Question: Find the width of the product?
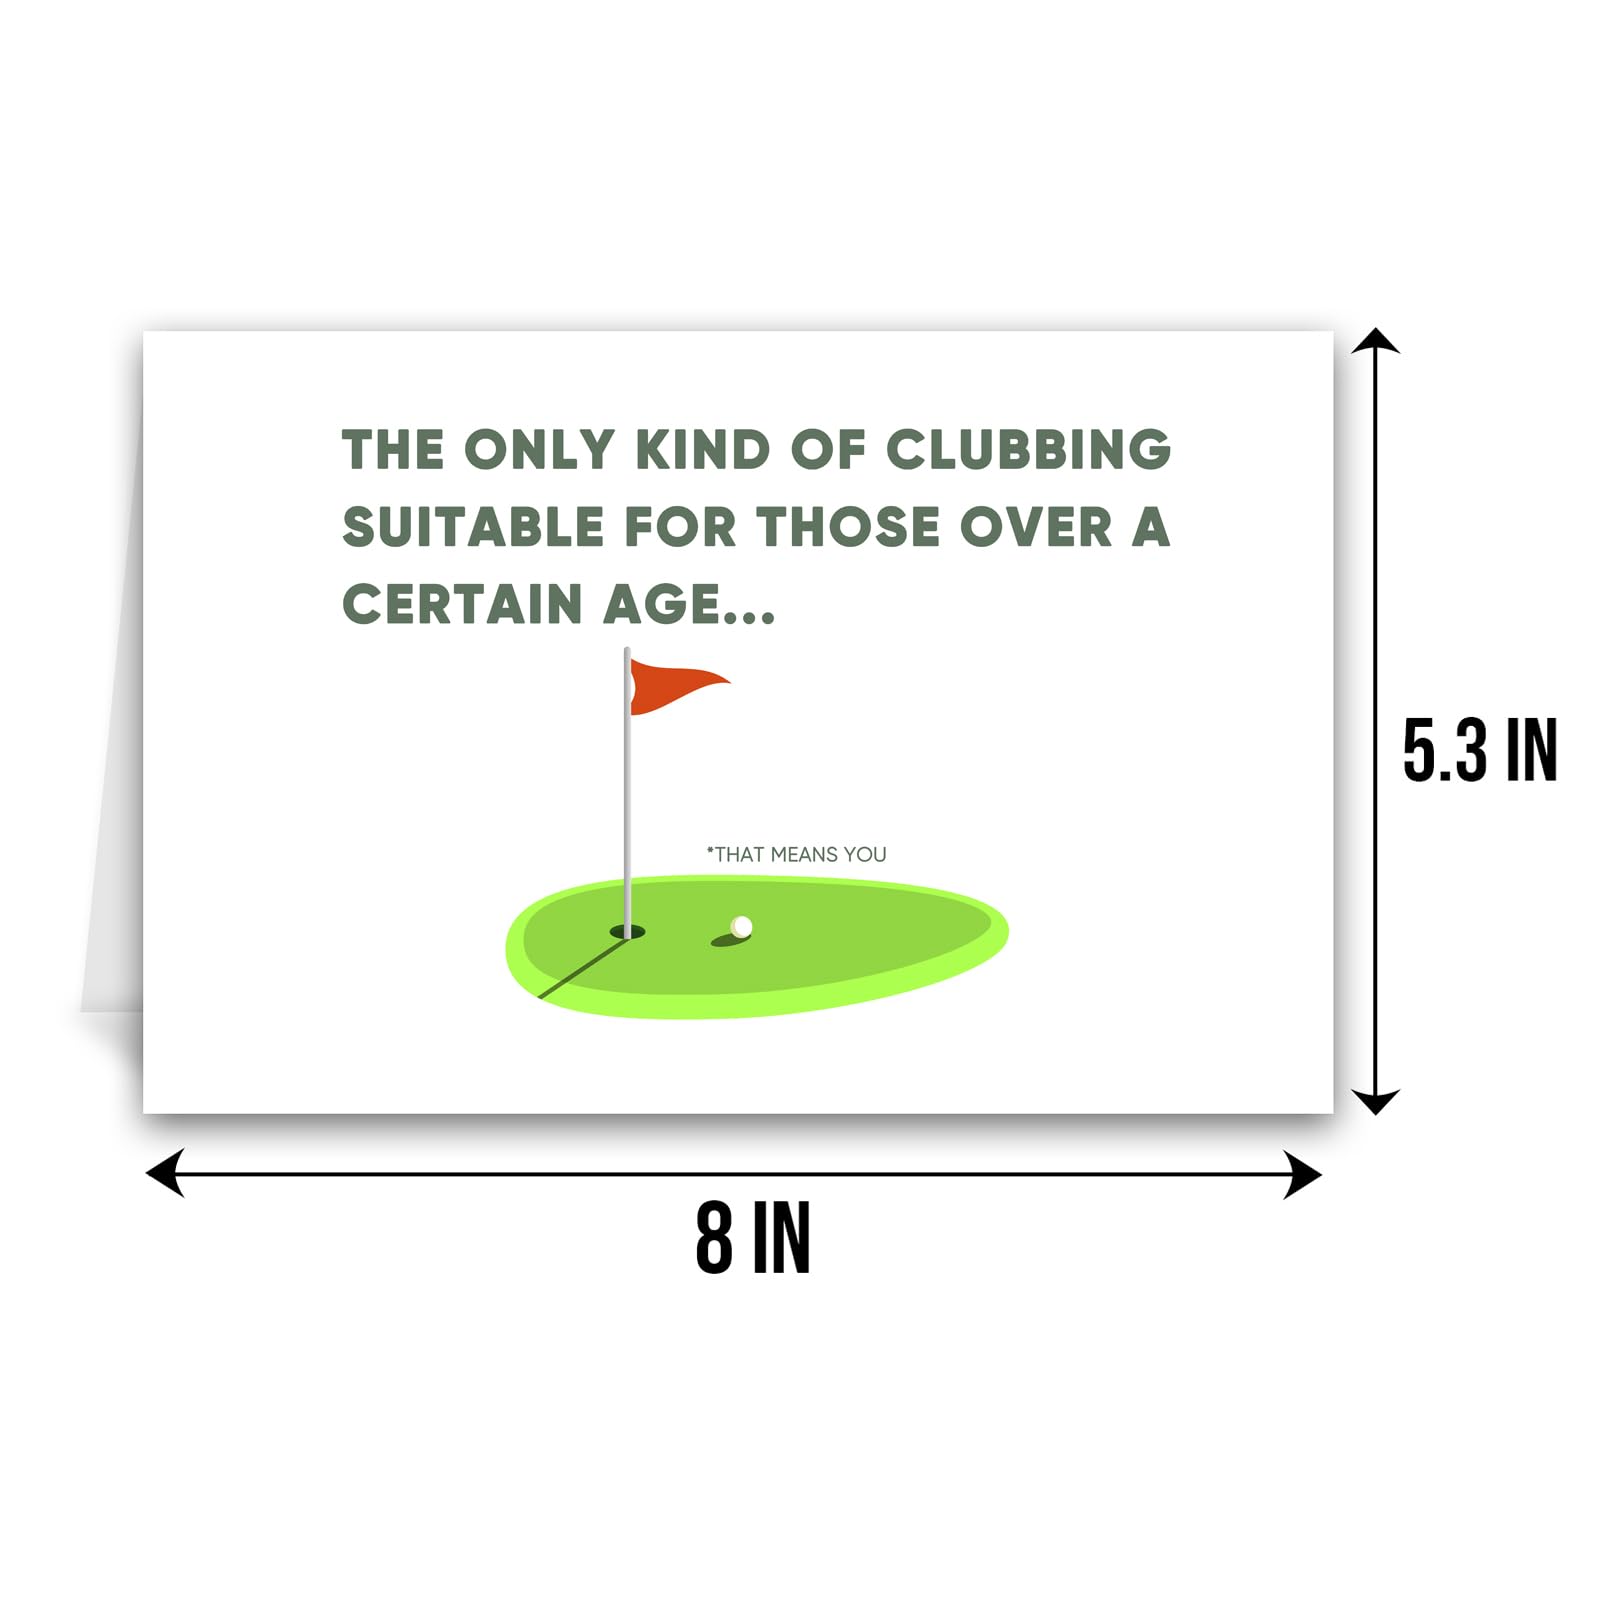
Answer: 8.0 inch